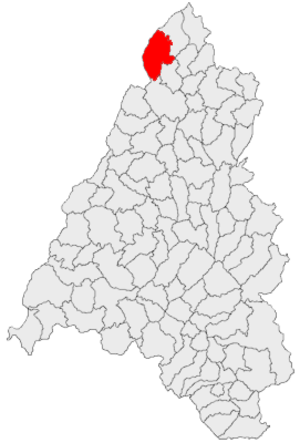
Șimian ou Érsemjén en hongrois est une commune roumaine du județ de Bihor, en Transylvanie, dans la région historique de la Crișana et dans la région de développement Nord-Ouest.